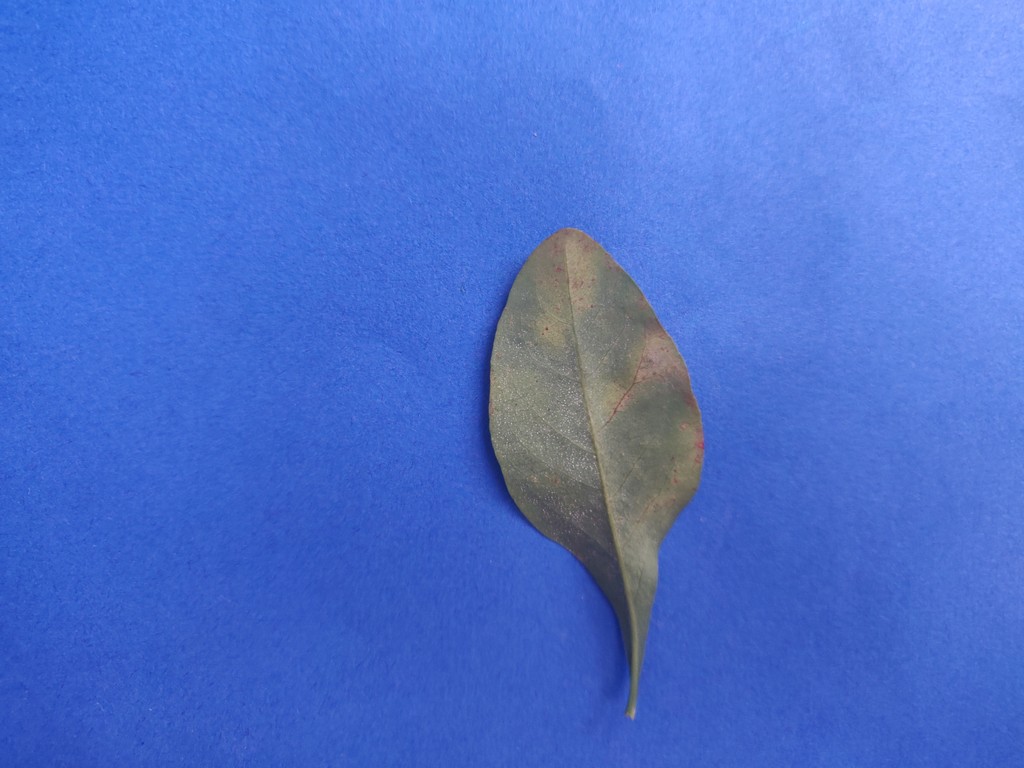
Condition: Unhealthy
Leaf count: single
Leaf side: back